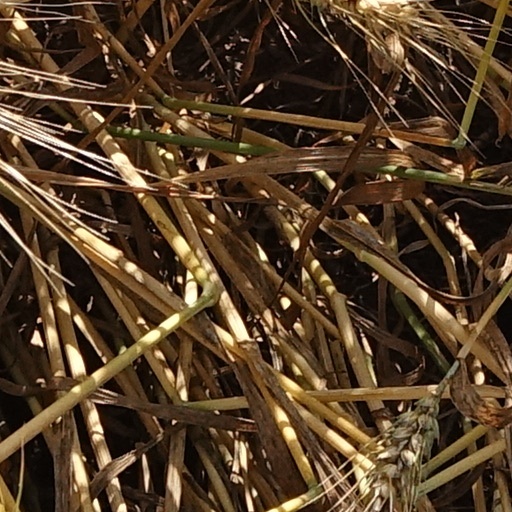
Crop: wheat